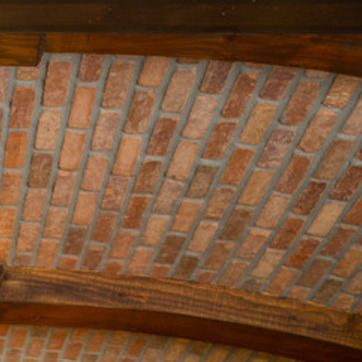
Material: brick